Emma Bale

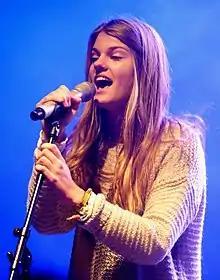
Emma Bale in 2014

Emma Bale (born Emma Balemans, 2 August 1999) is a Belgian singer, who is most notable for her cover of "All I Want" by Kodaline and her number-one song in Flanders, "Fortune Cookie".